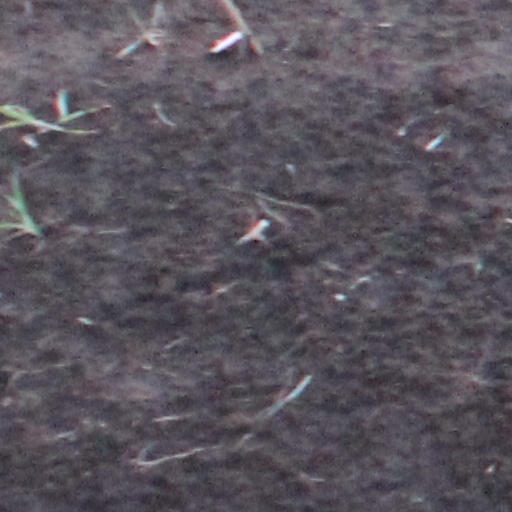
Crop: wheat